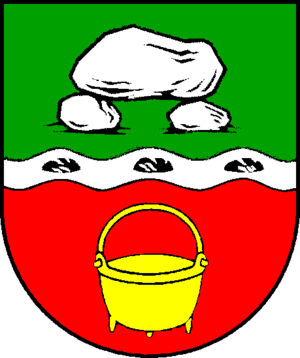
Gokels
Coat of arms of Gokels
Gokels er en kommune og en by i det nordlige Tyskland, beliggende i Amt Mittelholstein i den sydlige del af Kreis Rendsborg-Egernførde. Kreis Rendsborg-Egernførde ligger i den centrale del af delstaten Slesvig-Holsten.